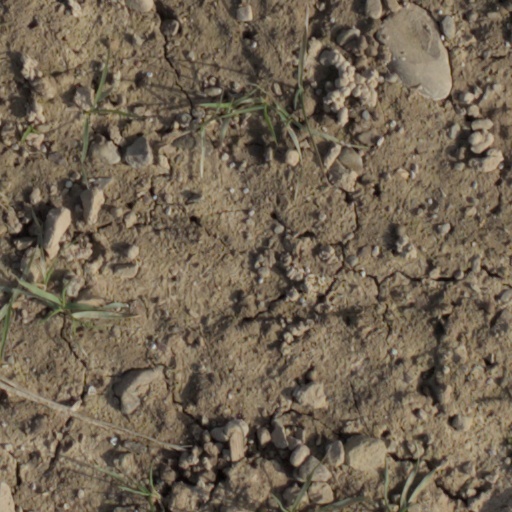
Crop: wheat